Suburban multiple unit

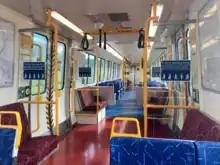
Interior of upgraded SMU200 (212) in 2023

Along with the rectification of the NGR, the government has announced that the SMU200 & 220 series will be overhauled at Maryborough extending their services into the future. The SMU200 units have been completed with new flooring and seat fabric among many cosmetic and mechanical improvements performed on the units. These units are recognisable by having the door frames on the cab doors painted black (with the exception of SMU 205).